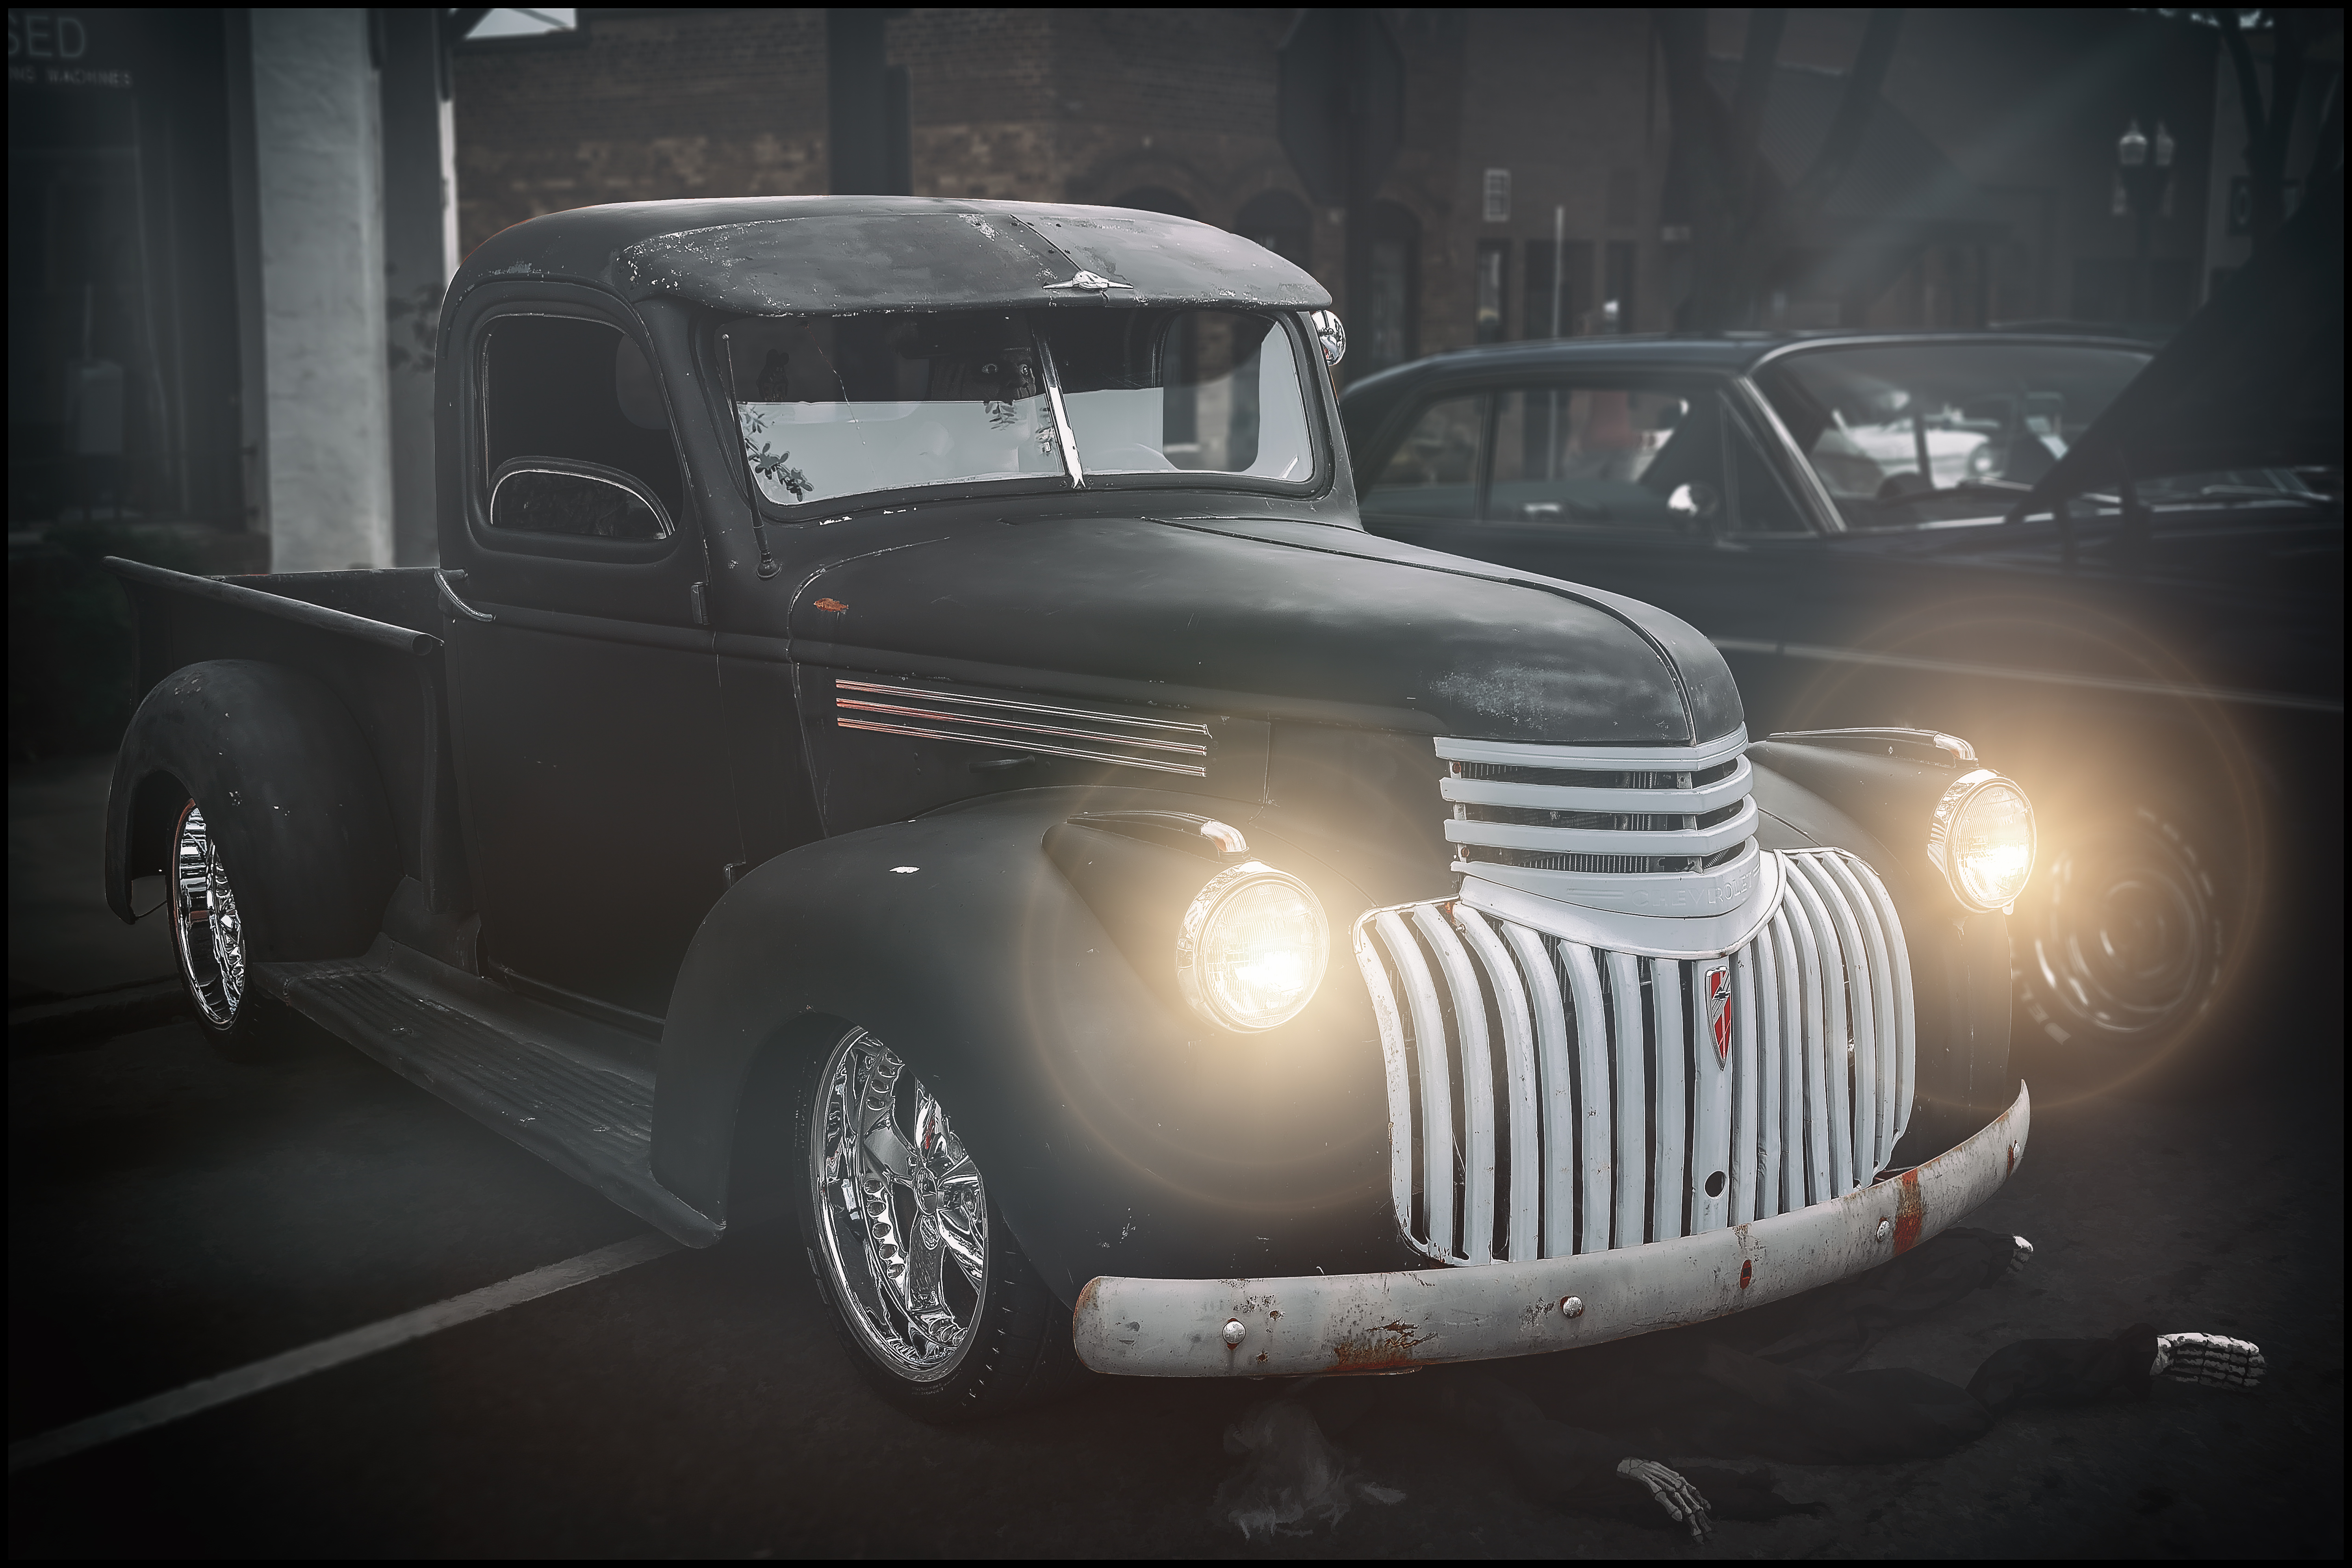
geotagged, north carolina, united states, usa, 2018 Hot Nights Cool Rides, American Classic Truck, american truck, auto, automobile, automotive photography, Automotive Portrait, Black Chevrolet Truck, Black Truck, car, car photo, car photography, car show, chevrolet, chevrolet truck, chevy, Chevy 3100, chevy pickup, Chevy Truck, classic, classic auto, classic automobile, classic car, classic chevy, classic truck, Classic Vehicle, coche, Forest City, Hot Nights Cool Rides, Hot Nights Cool Rides Car Show, hot rod, nc, NC Car Show, North Carolina Car Show, pickup, pickup truck, Rutherford County, Rutherford County NC, Rutherford County North Carolina, Rutherfordton County, SONY a6500, SONY Alpha 6500, truck, Truck Lifestyle, Truck Photo, vehicle, voiture, motor vehicle, automotive tire, automotive design, automotive wheel system, tire, wheel, bumper, automotive exterior, commercial vehicle, vintage car, mid size car, custom car